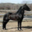
Label: horse